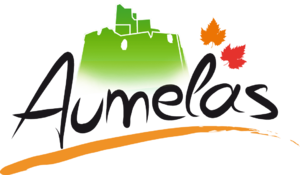
Logo du village d'Aumelas, créé par Georges Pierrugues
Aumelas est une commune française située dans le département de l'Hérault en région Occitanie.